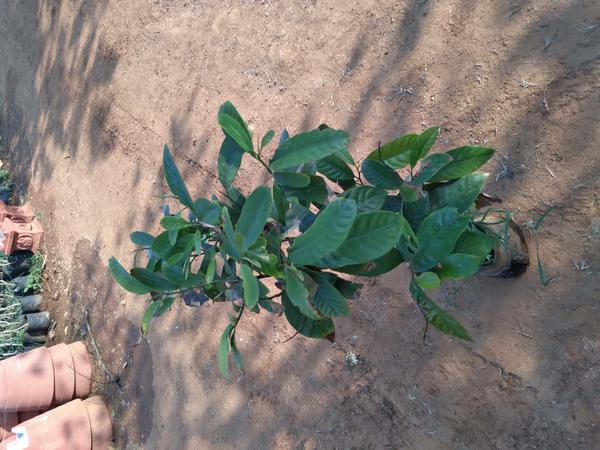
Plant: Mango